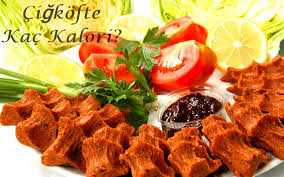
Yemek: cig_kofte